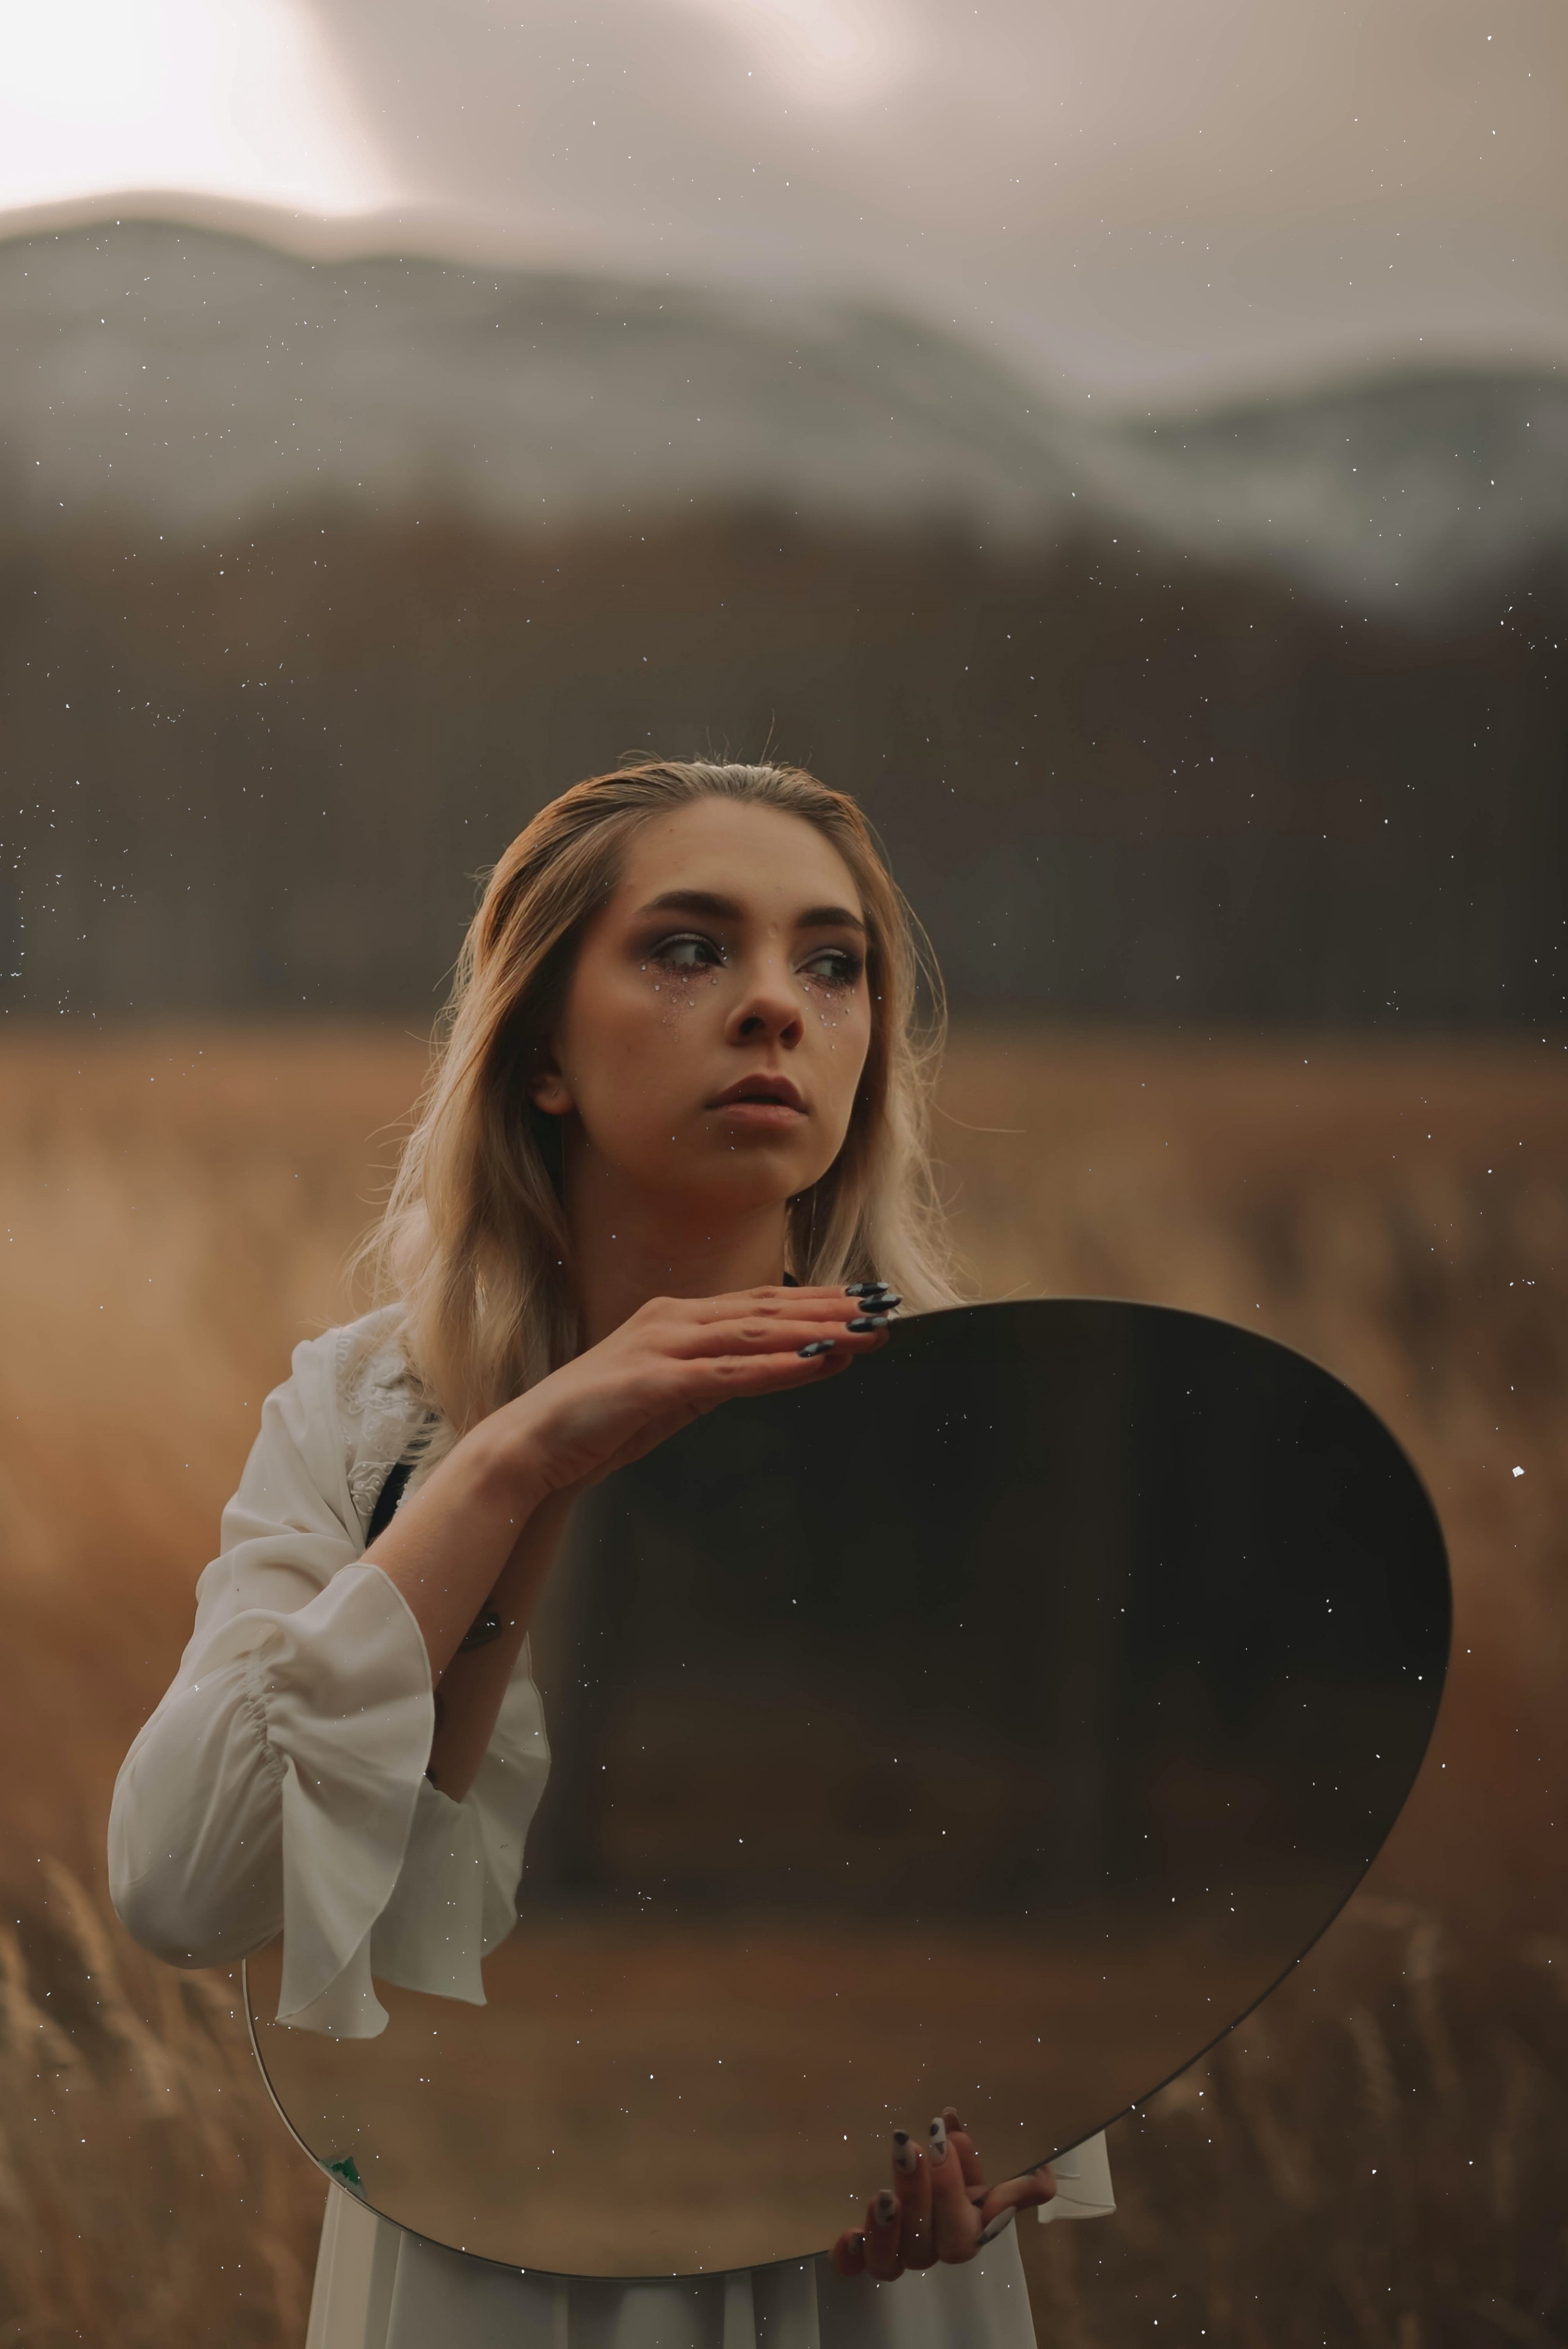
woman, lip, hairstyle, People in nature, human, flash photography, wood, happy, sunlight, landscape, beauty, grass, fun, grassland, blond, surfboard, brown hair, sitting, backlighting, portrait photography, reflection, rock, fur, portrait, evening, horizon, winter, photo shoot, ocean